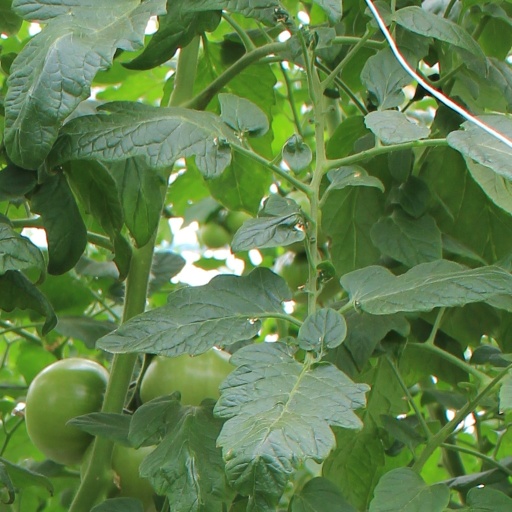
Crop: tomato